Josh Vietti

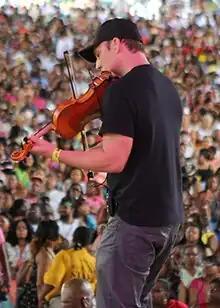
Vietti performing at Stone Soul Music Festival in Richmond, Virginia

Josh Vietti is an American violinist and composer from Los Angeles. In December 2012, he was named one of Los Angeles' "Best Breakout Music Acts" of 2012 by CBS Los Angeles for his unique talent and contributions to music education. Although generally billed as a hip-hop violinist, Vietti also incorporates country, gospel, pop, jazz and classical music styles into his repertoire. Josh is currently featured on ESPN's Sunday NFL Countdown commercial titled "The Journey". The commercial airs each Sunday throughout the NFL season. In the segment Vietti performs his own violin arrangement of the hip-hop classic In Da Club by rapper 50 Cent.